Bill Buckner

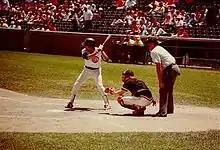
Buckner batting at Wrigley Field on June 11, 1981

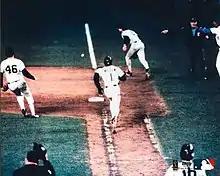
Buckner watches his misplayed ground ball as Mookie Wilson goes to first.

Following the 1976 season, Buckner was traded with Iván DeJesús and Jeff Albert to the Chicago Cubs for Rick Monday and Mike Garman.